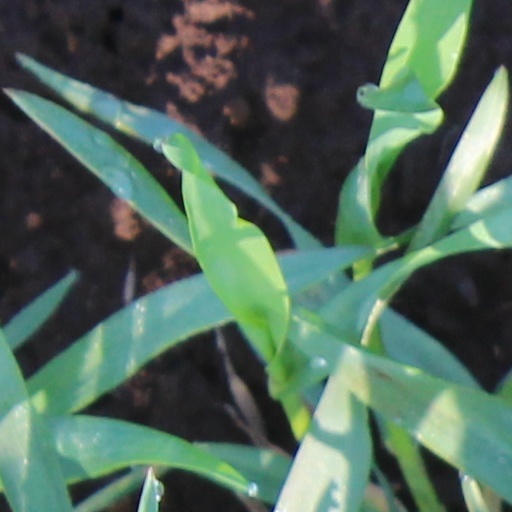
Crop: wheat